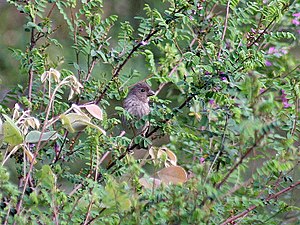
Karmindompap / Udseende
En karmindompap uden røde tegninger. Det kan derfor være en hun, en ungfugl eller en 1-årig han
Karmindompappen er en fugleart i familien finker.